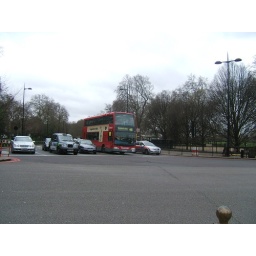
The child in me finds this amusing but the adult in me finds the Police car that pulled someone over behind this bus amusing